Great Southern Reef

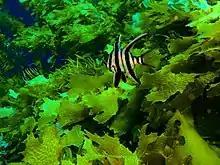
Old wives ("Enoplosus armatus")

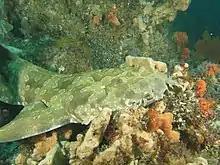
Spotted wobbegong ("Orectolobus maculatus")

Endemic species of fish include horseshoe leatherjackets, old wives, senate wrasses, southern hulafish, southern blue devils, and many more. Many fishes are highly specialised: the body shape and colouration of the golden weedfish, for example, perfectly mimics the golden kelp of the Great Southern Reef, while the red handfish has only been found in two small patches of reef off the coast of Tasmania. The spotted wobbegong is a carpet shark that is uniquely designed to blend in with the seafloor. Other sharks include the bottom-dwelling Port Jackson shark, named for a location within the Great Southern Reef. Larger, economically important fishes like southern bluefin tuna patrol the open waters.